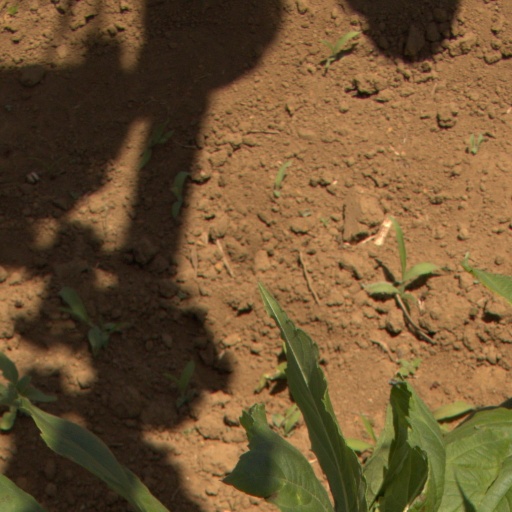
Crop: Jerusalem artichoke